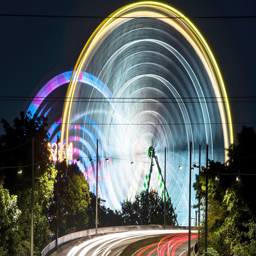
a ferris wheel and cars leave trails of light in a long exposure photograph taken outside a fun fair